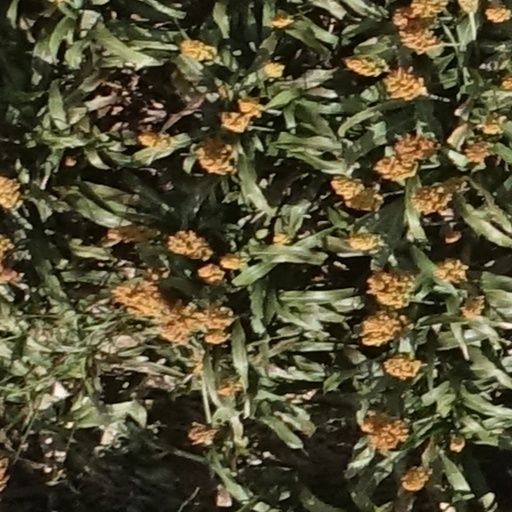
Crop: sorghum